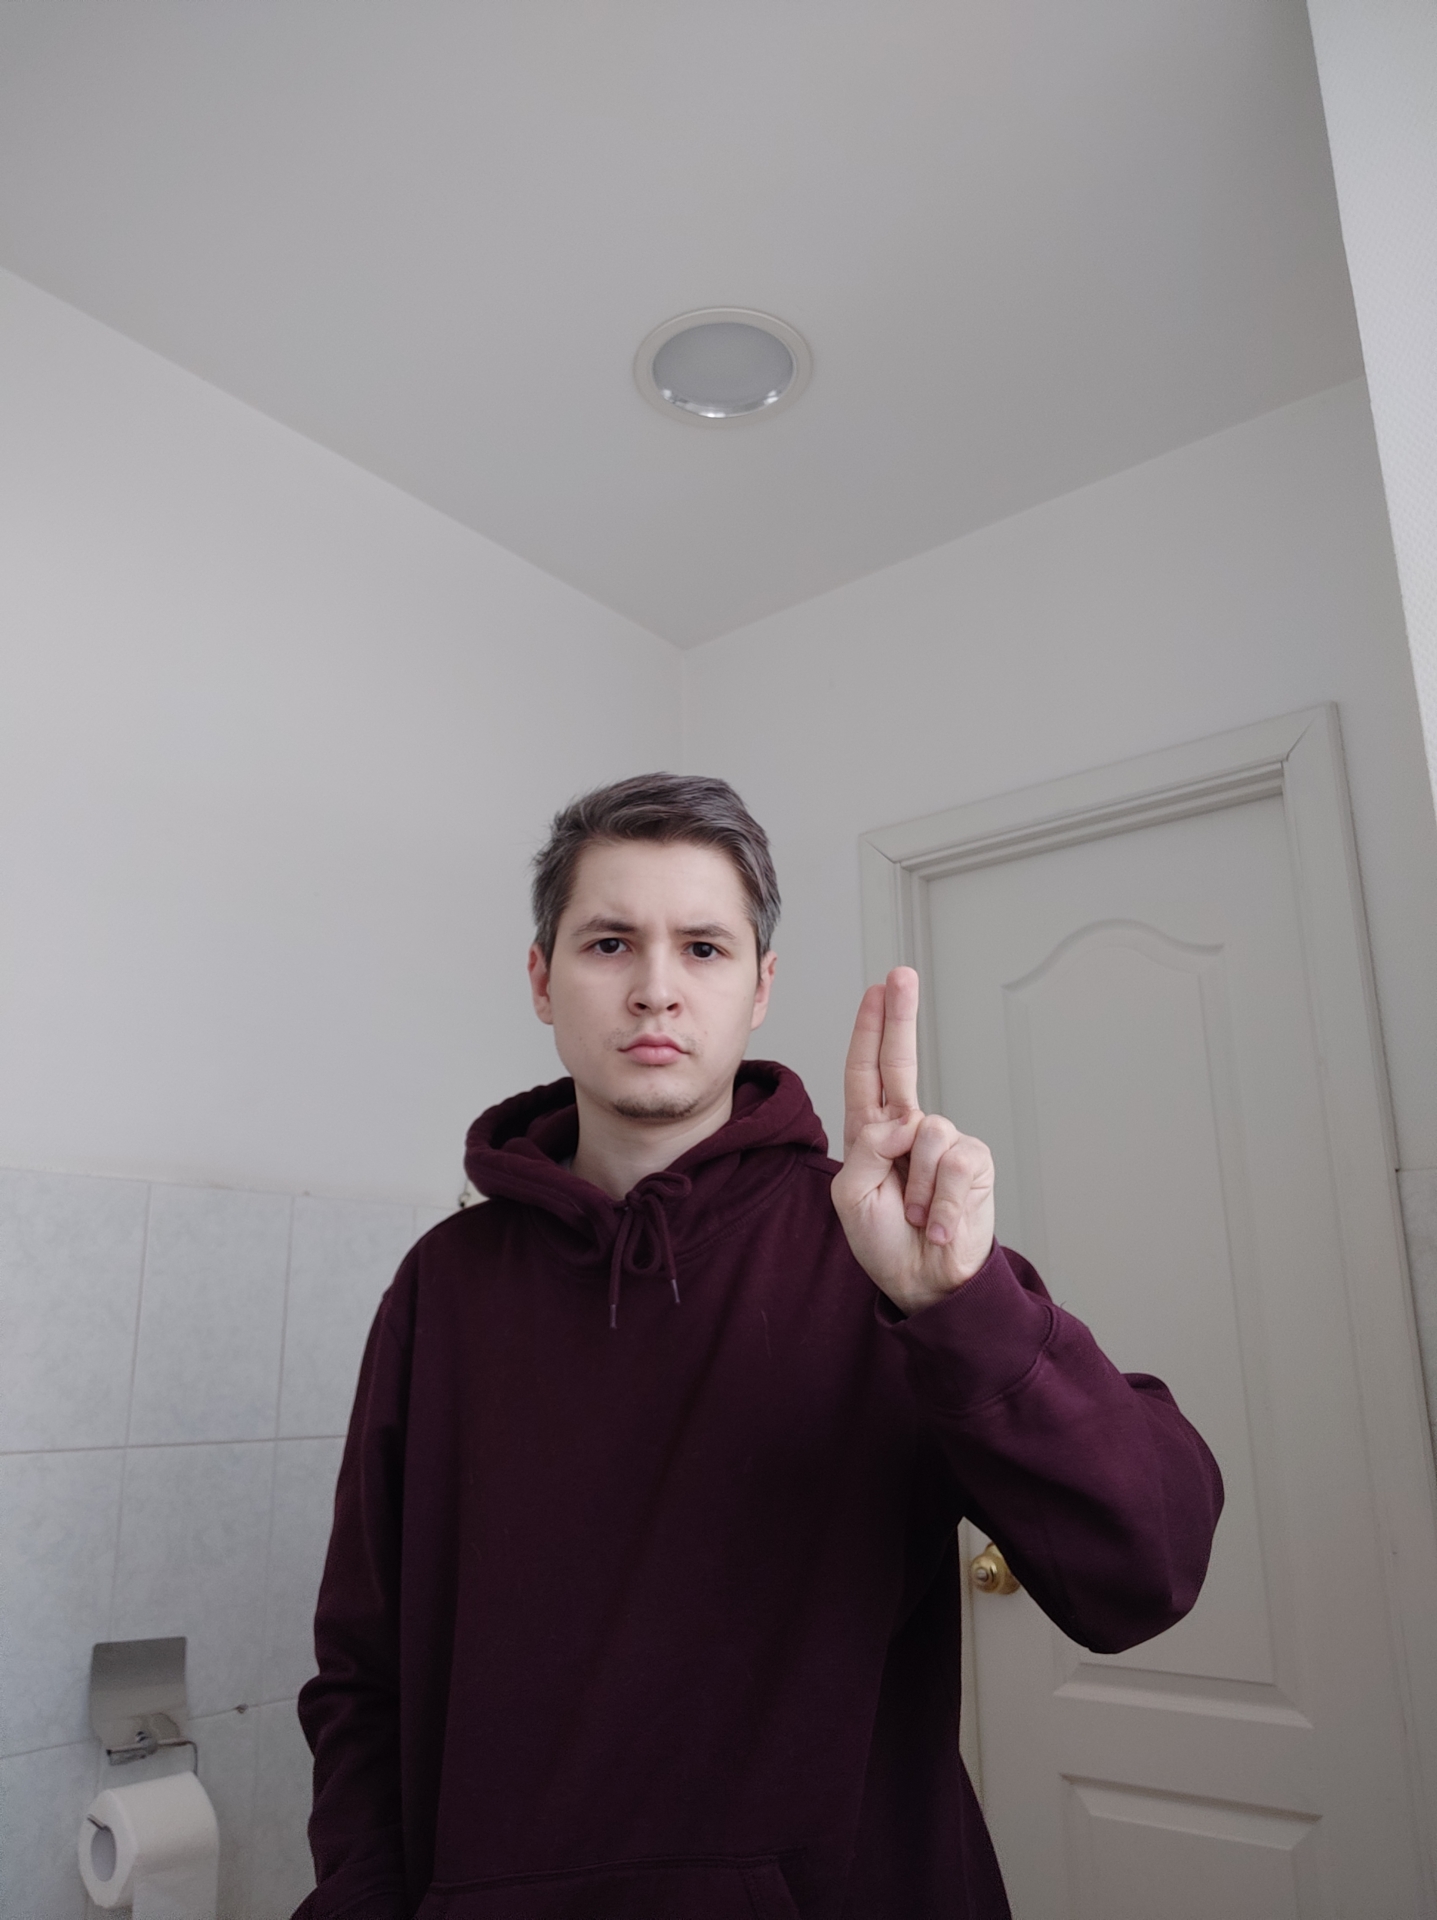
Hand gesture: two_up